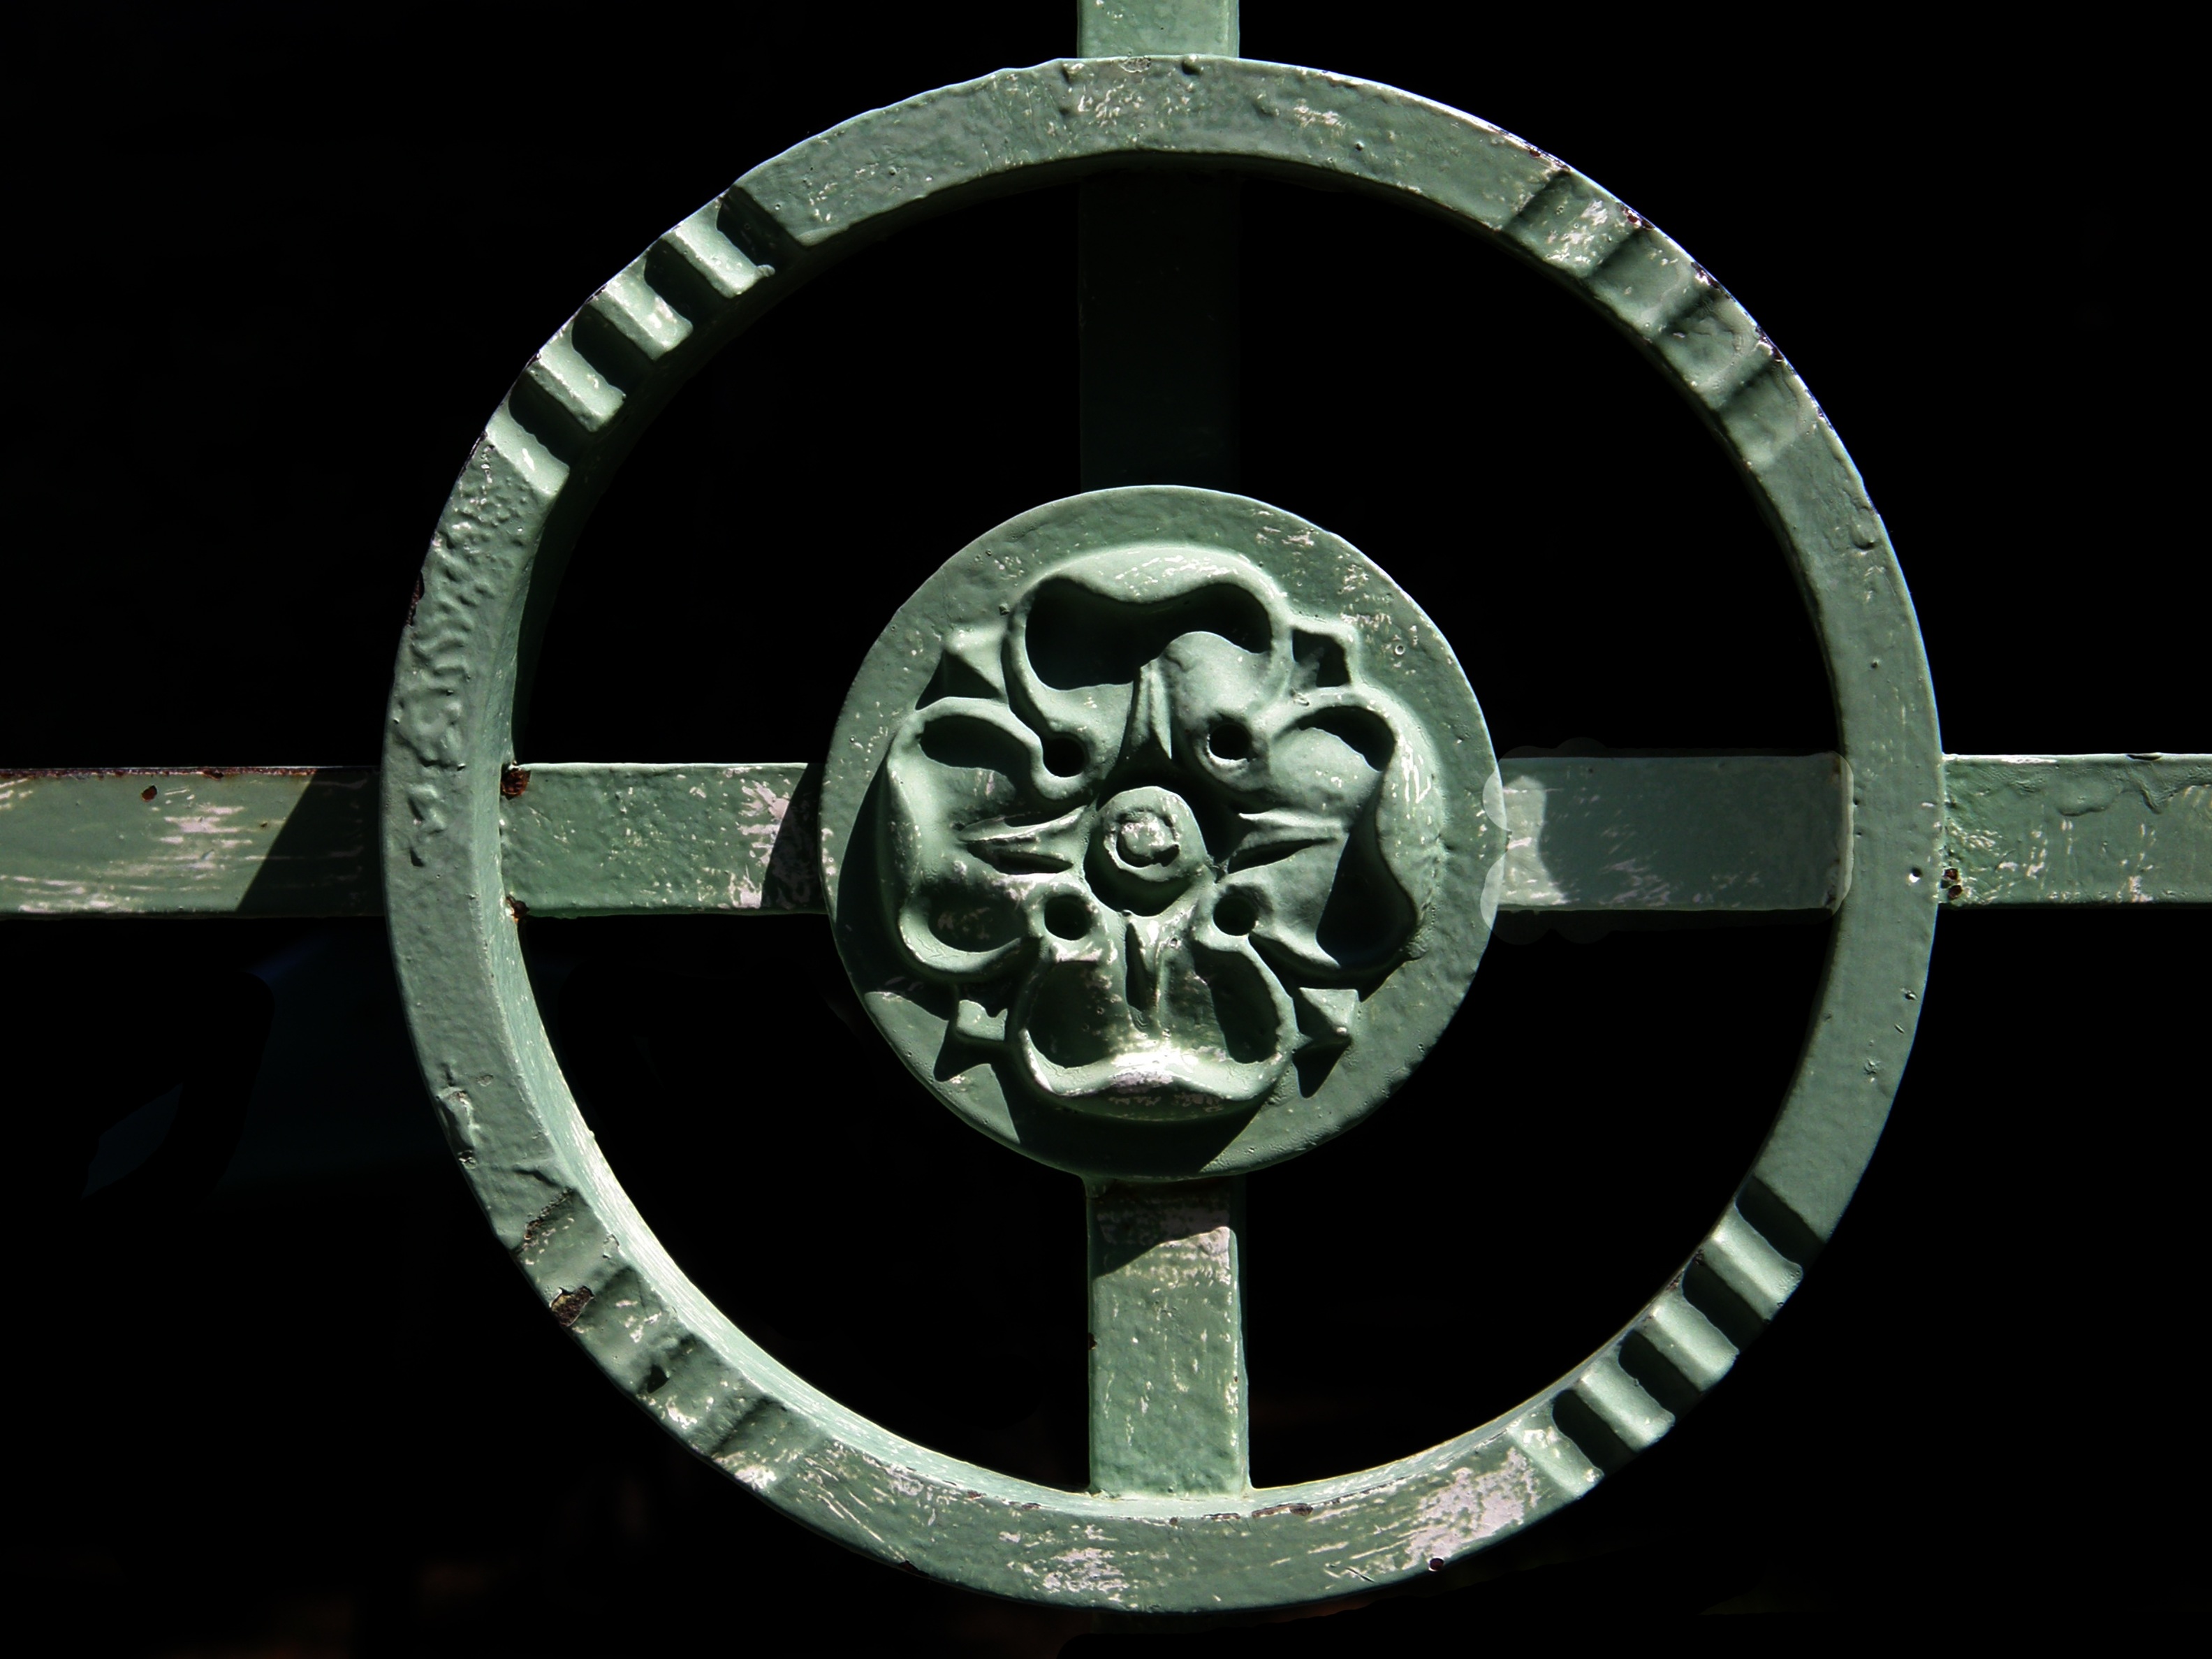
antique, wheel, symbol, spoke, metal, steering wheel, gate, weapon, circle, medieval, art, ornate, decorative, iron, ornamental